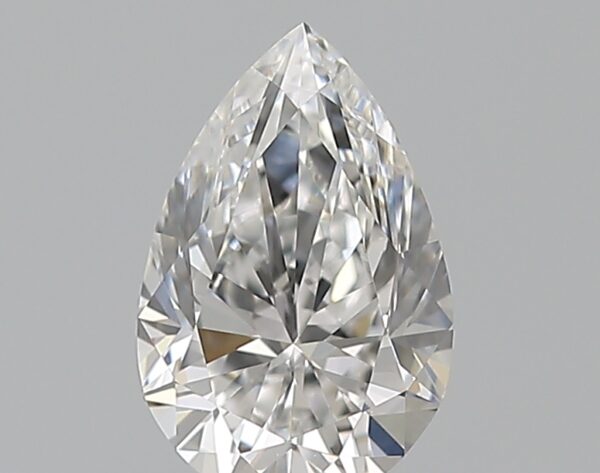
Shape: pear
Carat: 0.7
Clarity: VVS2
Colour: D
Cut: VG
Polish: EX
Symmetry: VG
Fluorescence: N
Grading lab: GIA
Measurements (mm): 7.46 x 4.89 x 3.2